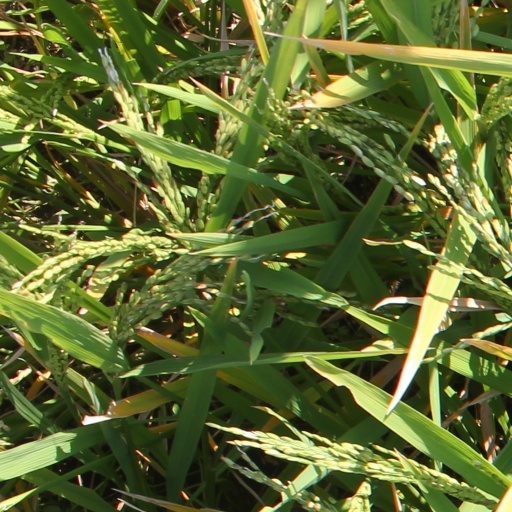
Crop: rice